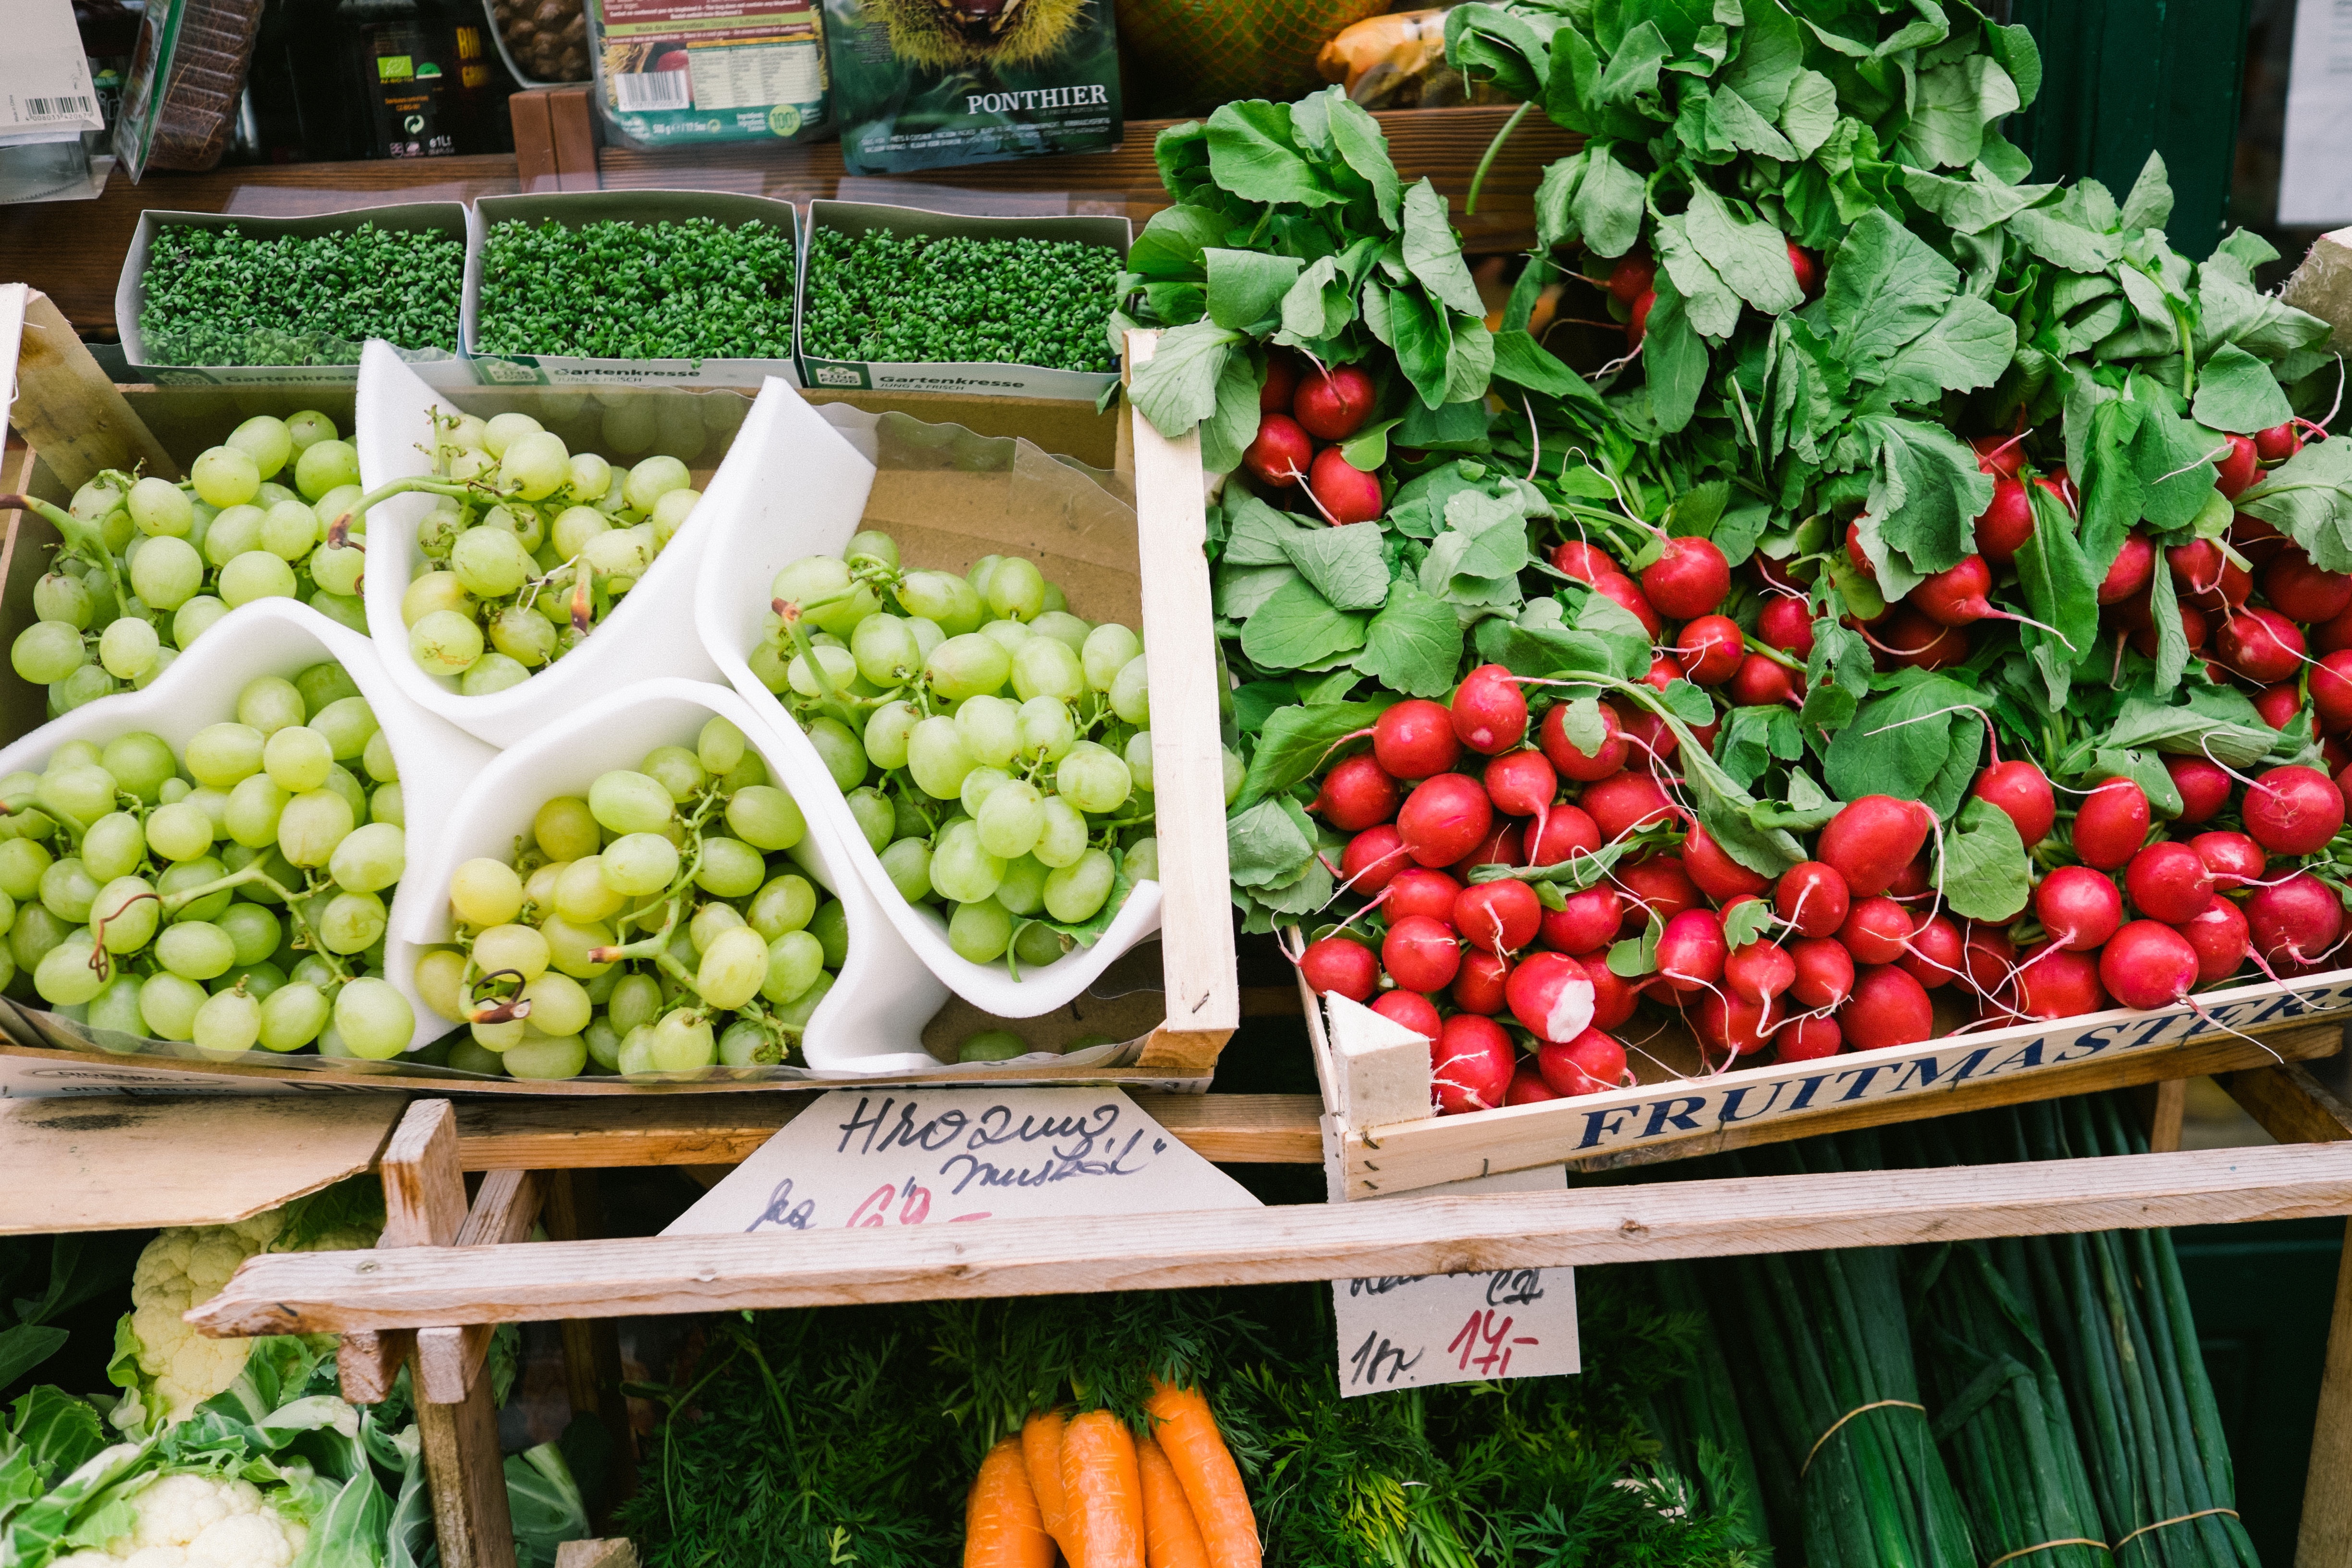
fruit, city, food, produce, vegetable, market, marketplace, public space, local food, human settlement, greengrocer